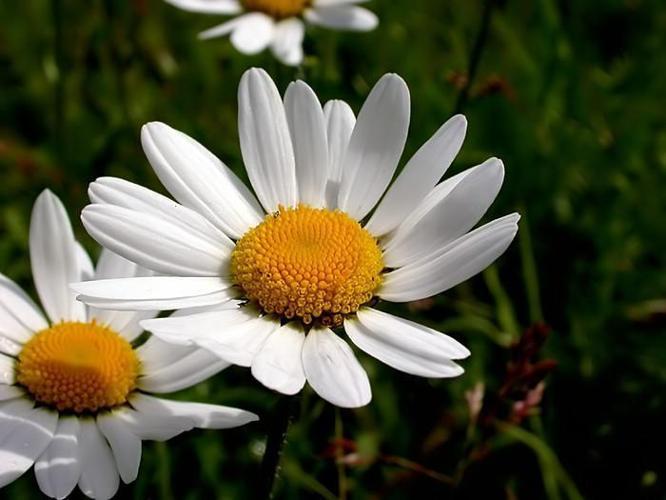
Flower: Daisy